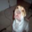
Label: dog